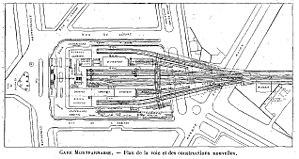
Plan de la Gare Montparnasse de 1898
La gare de Paris-Montparnasse, dite aussi gare Montparnasse, est l'une des six grandes gares ferroviaires terminus parisiennes. Elle est située à Montparnasse, sur la rive gauche de la Seine, à cheval sur les 14ᵉ et 15ᵉ arrondissements.
La rue du Départ est une rue du 14ᵉ arrondissement de Paris et du 15ᵉ arrondissement de Paris, respectivement dans les quartiers du Montparnasse et Necker.